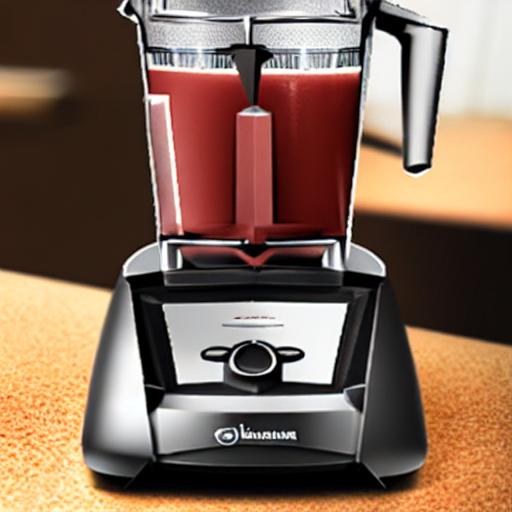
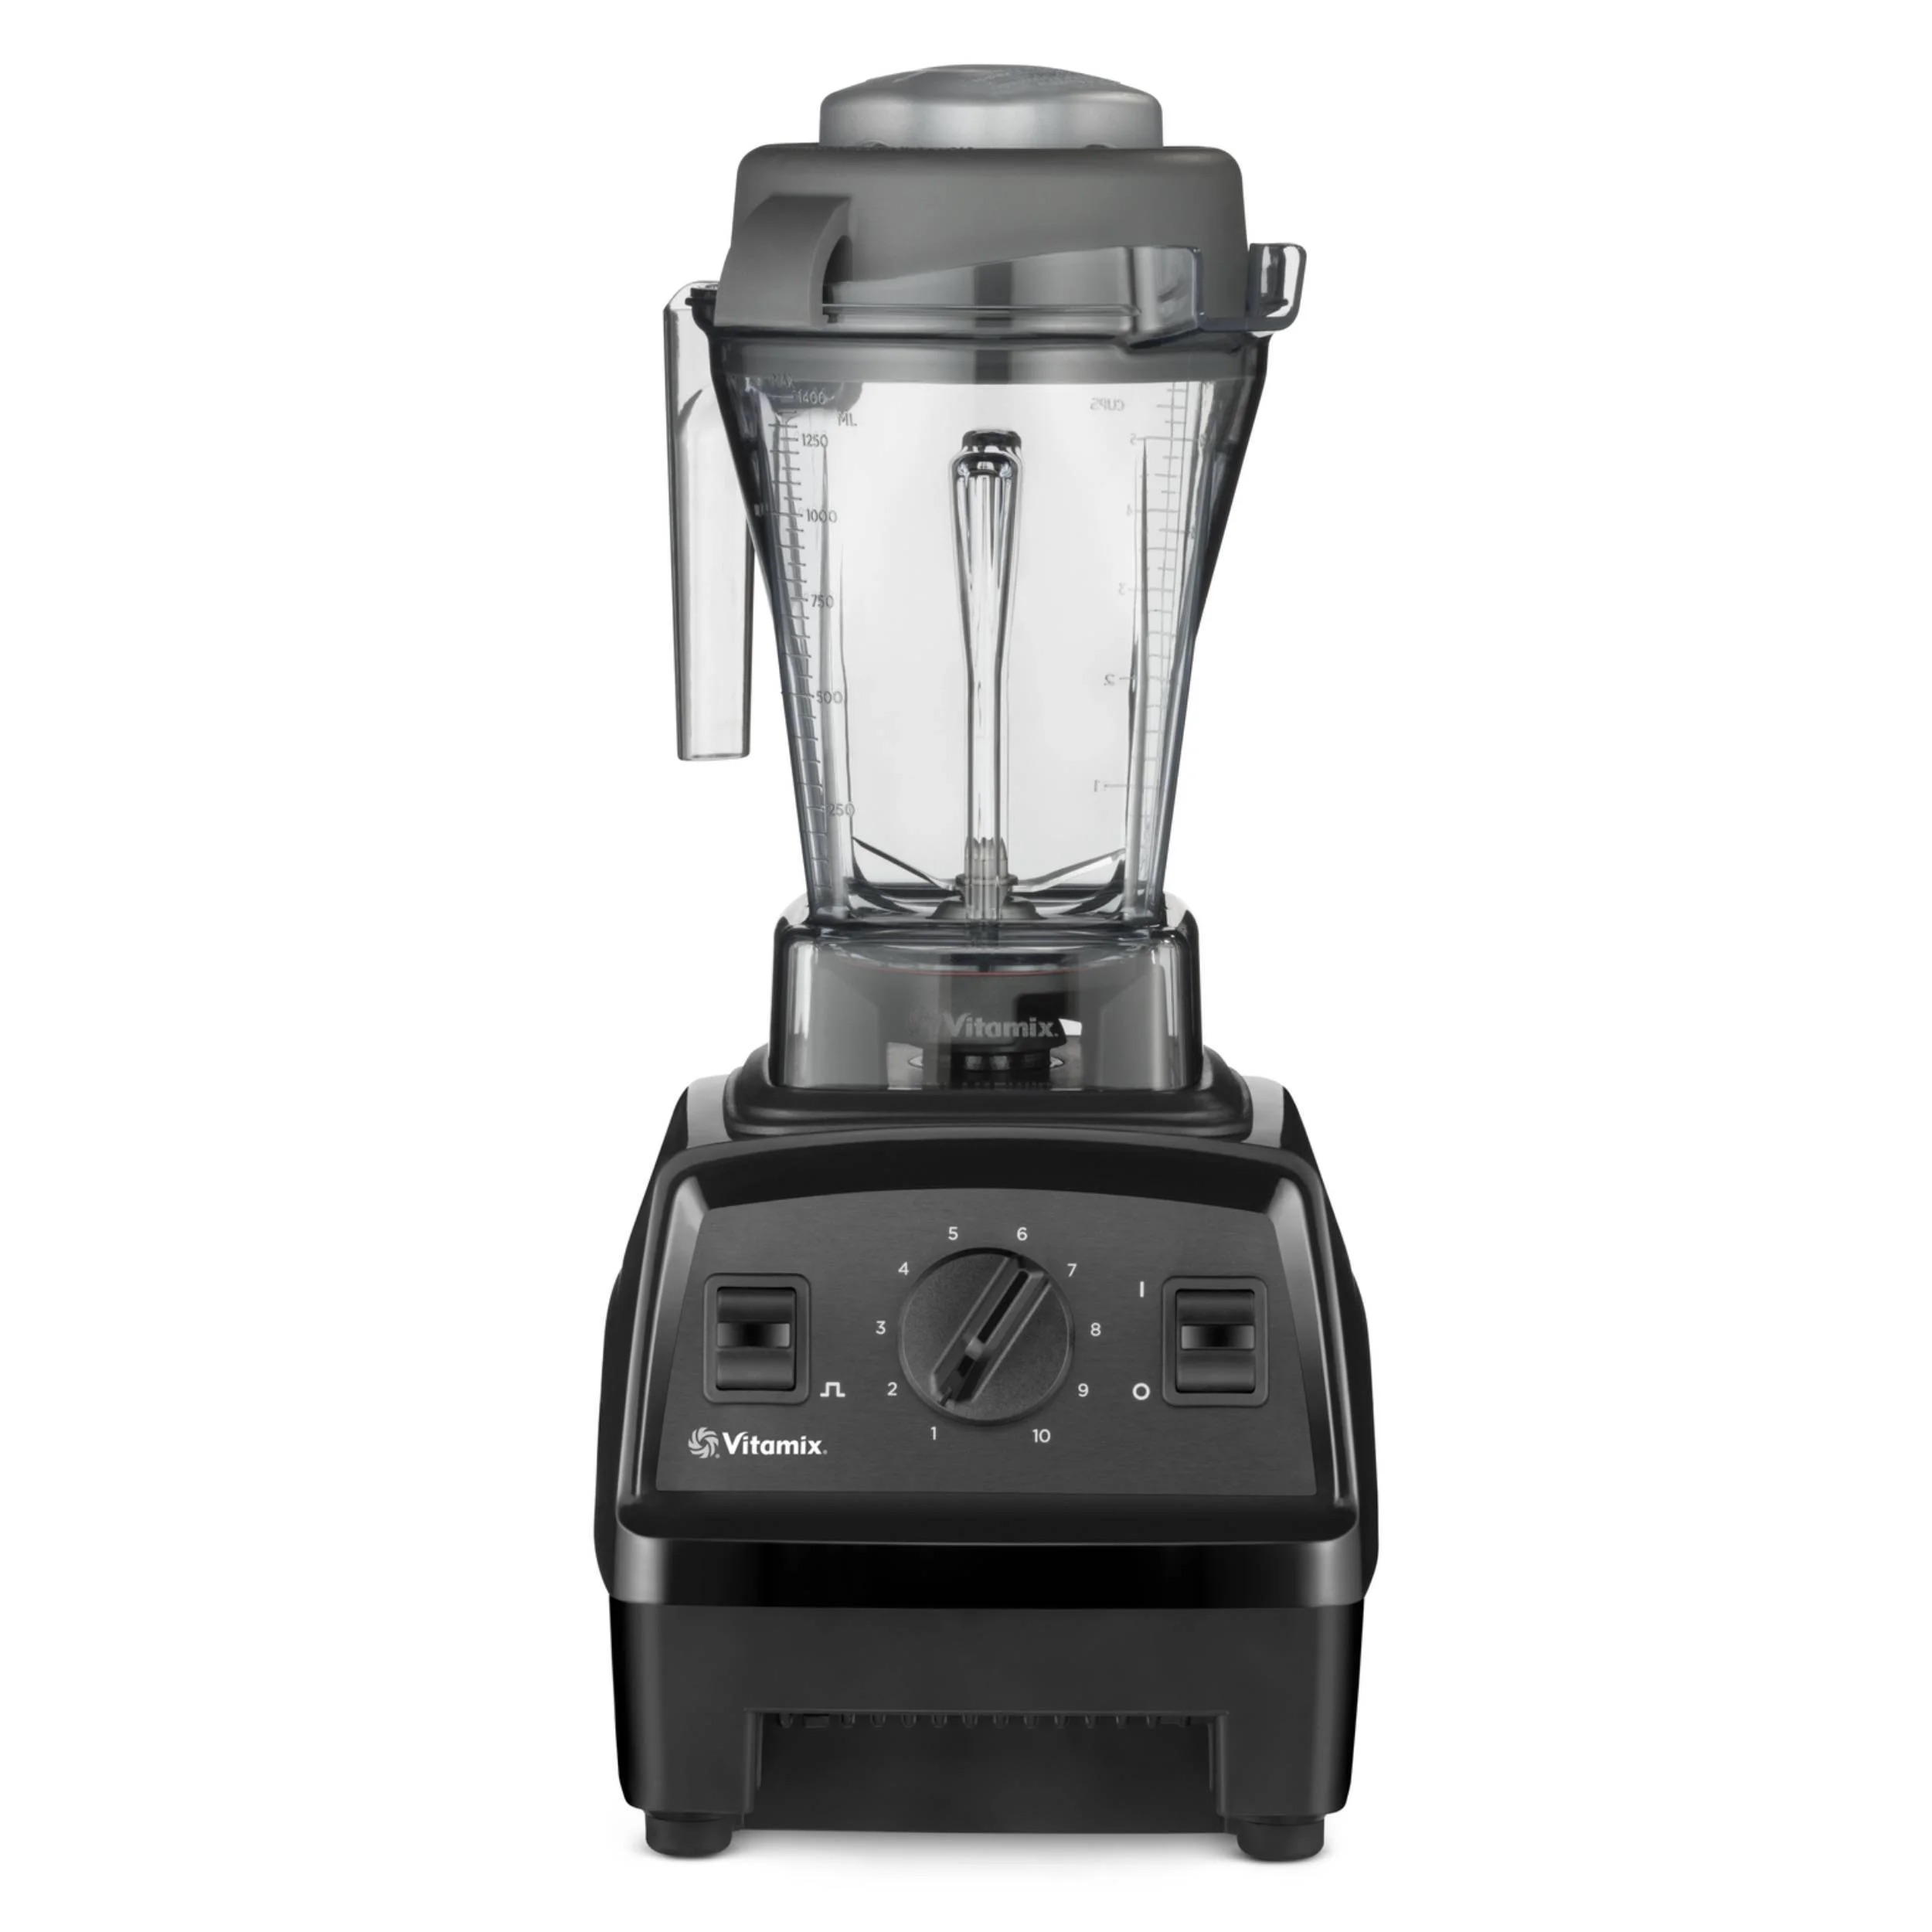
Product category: items_blender
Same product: no